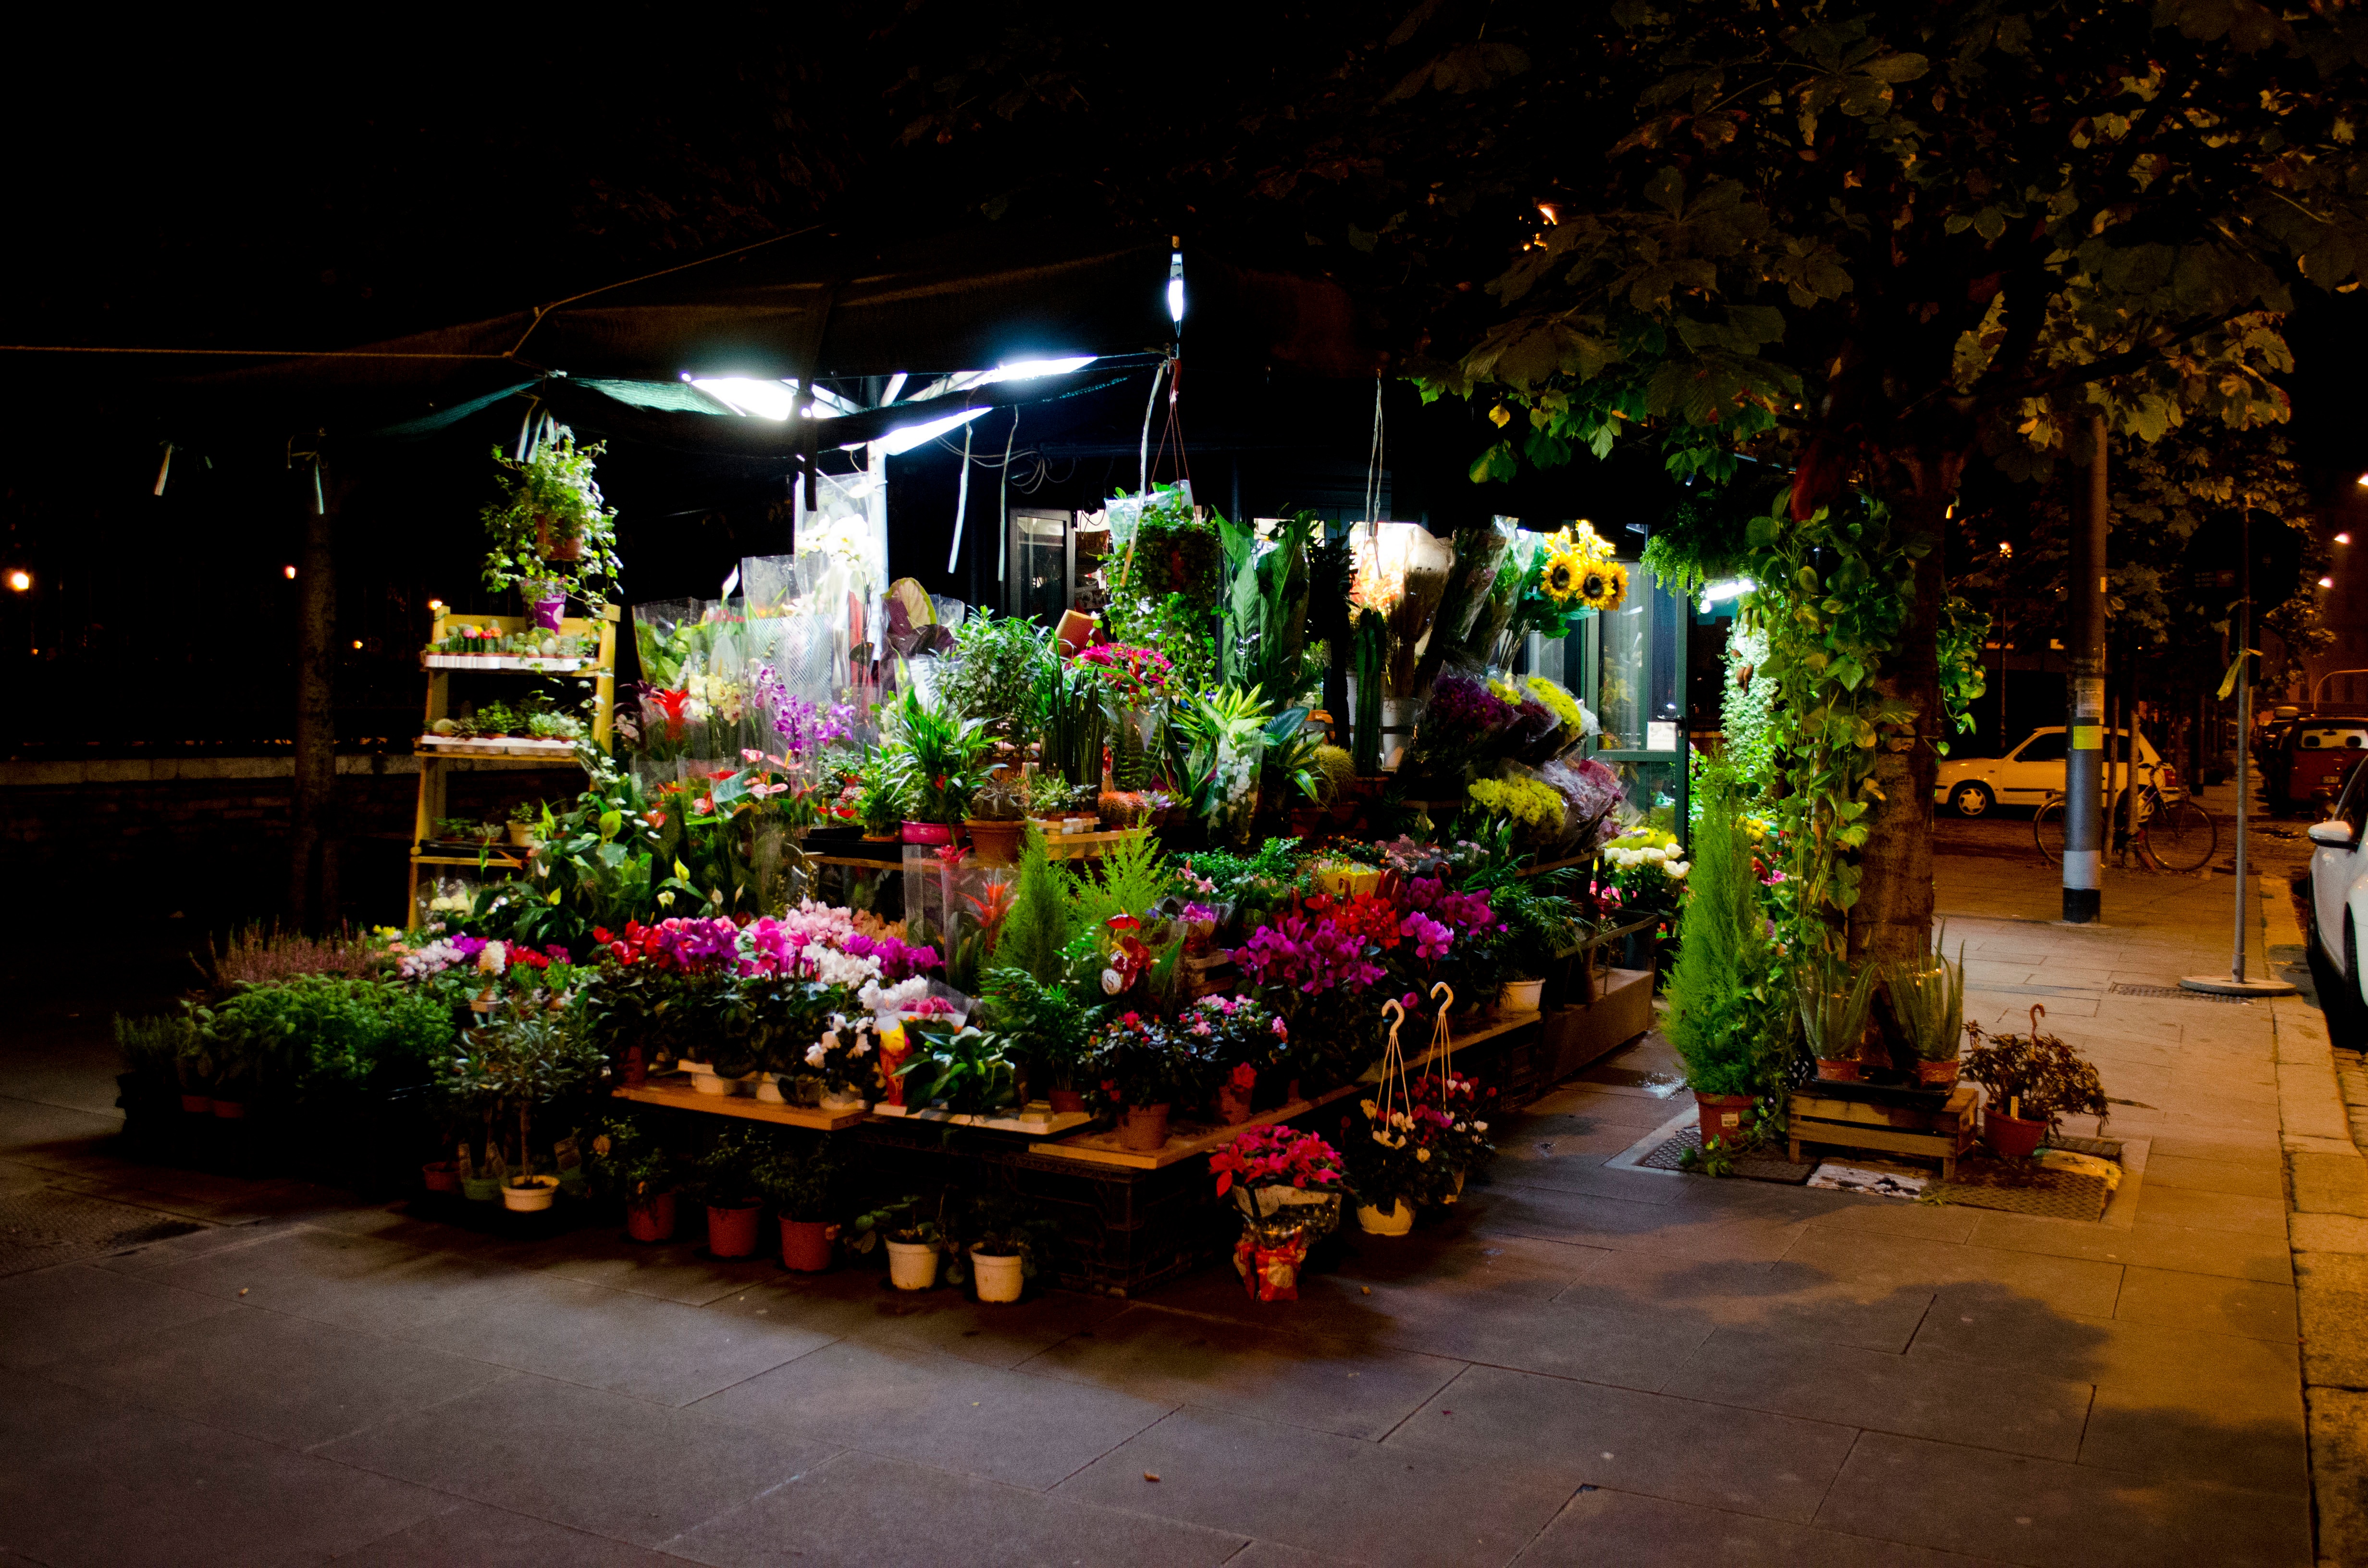
street, night, flower, evening, floristry